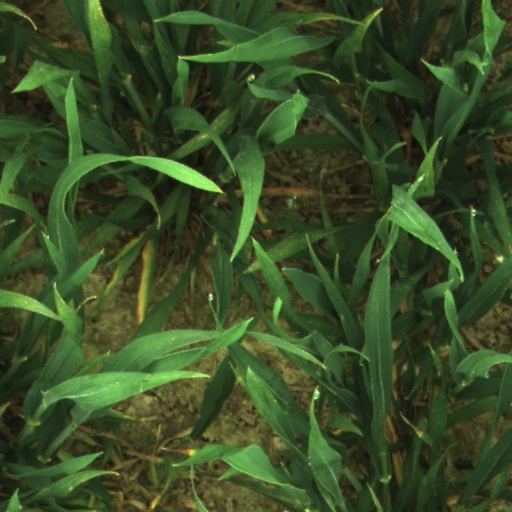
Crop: wheat